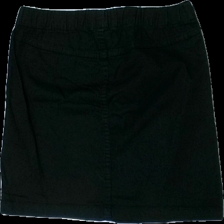
View: back
Type: Skirt
Category: Ladies
Brand: Missing
Colors: Black
Material: 100% cotton
Cut: Regular
Season: All
Damage location: middle center
Damage 2 location: middle left
Damage 3 location: bottom right
Price range: 50-100
Recommended usage: Reuse
Description: svart kjol, lite luddig